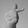
ASL letter: T